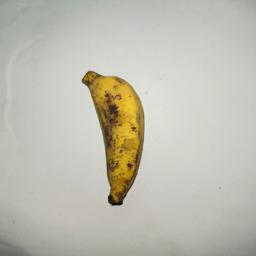
Ripeness: Ripe